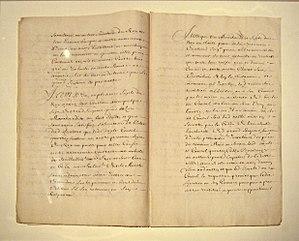
Jean de La Forest est un religieux et diplomate français en poste à la Sublime Porte de Constantinople auprès de Soliman le Magnifique.
Les Capitulations de l'Empire ottoman furent une succession d'accords entre l'Empire ottoman et les puissances européennes, notamment le royaume de France. Elles ouvraient des droits et des privilèges aux chrétiens résidant dans les possessions ottomanes, à la suite de la chute de l'Empire byzantin.
L’alliance franco-ottomane, ou alliance franco-turque, est une alliance établie en 1536 entre le roi de France François Iᵉʳ et le souverain turc de l'Empire ottoman, Soliman le Magnifique. Elle a été mentionnée comme la première alliance diplomatique non idéologique de ce genre entre un empire chrétien et un empire non chrétien. Elle cause cependant un certain émoi dans le monde chrétien, et est qualifiée d'alliance impie, ou d'union sacrilège de la fleur de lys et du croissant. Elle subsiste cependant, dans l'intérêt objectif des deux parties. Cette alliance stratégique et parfois tactique est alors l'une des plus importantes alliances de la France, et dure plus de deux siècles et demi, jusqu'à la campagne d'Égypte, qui voit les troupes napoléoniennes envahir un territoire ottoman en 1798-1801, bien que Bonaparte proclame n'en avoir qu'après les Mamelouks qui selon lui ne sont point soumis au Sultan et se sont révoltés contre son autorité. L'alliance franco-ottomane est également un épisode important des relations entre la France et l'Orient.